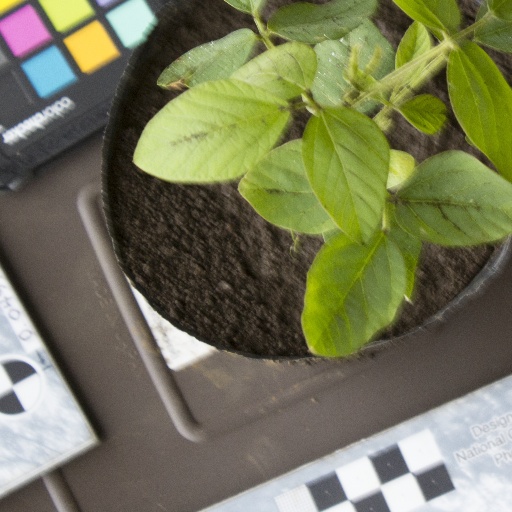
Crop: soybean